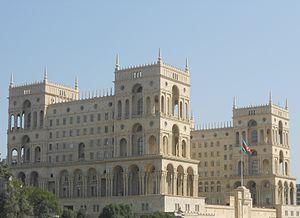
L'architecture en Azerbaïdjan est essentiellement azérie.